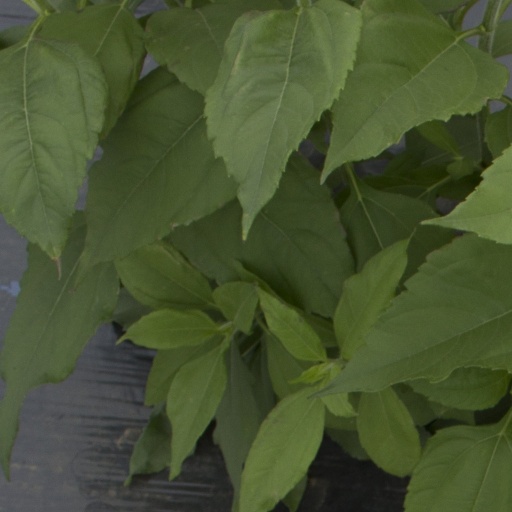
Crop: Jerusalem artichoke